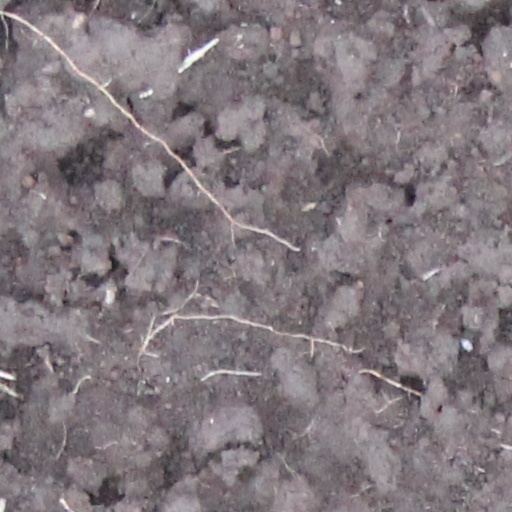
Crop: wheat